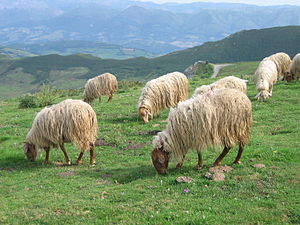
Asturien / Økonomi
Asturiske får på Picos de Europa
Asturien er en selvstyrende enhed i det nordvestlige Spanien.